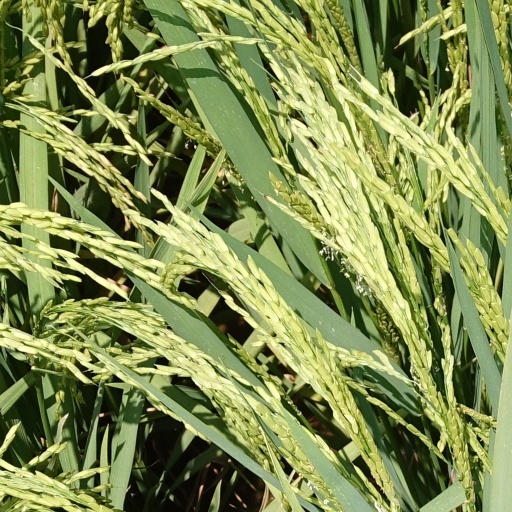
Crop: rice